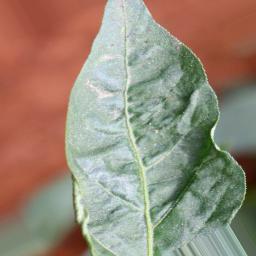
Label: mites_and_trips